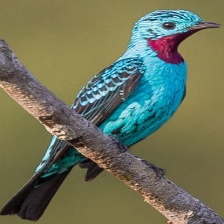
Species: SPANGLED COTINGA
Scientific name: COTINGA CAYANA